Chevrolet Corvair 95

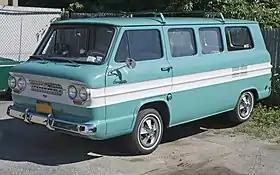
1964 Chevrolet Corvair Greenbrier Sportswagon

The Chevrolet Corvair 95 is a subseries of the Chevrolet Corvair line produced from 1961 until 1965. It is the general term applied to the van and pickup truck variants of the rear-engined Corvair, named for their shortened wheelbase. It was Chevrolet’s first attempt at a van as well as their first and only van-based pickup truck in North America.